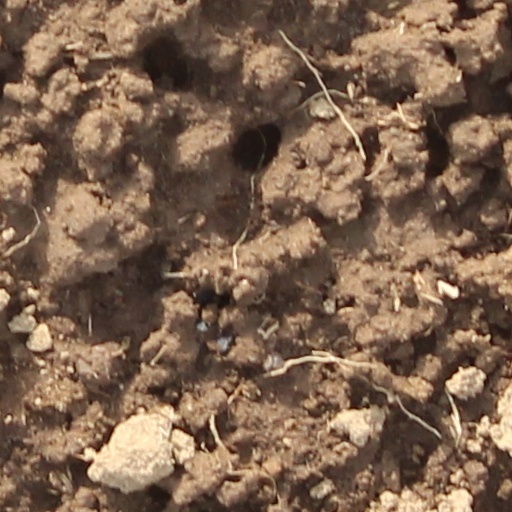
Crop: wheat